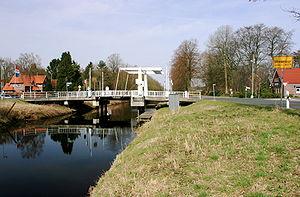
Wiesmoor est une ville de Basse-Saxe, en Allemagne, située dans l'arrondissement d'Aurich.